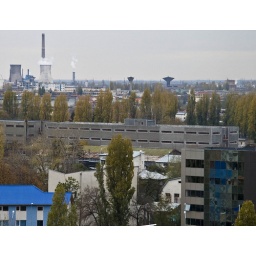
nuclear power plant in the middle of Bucharest--visible from Adobe's office windows